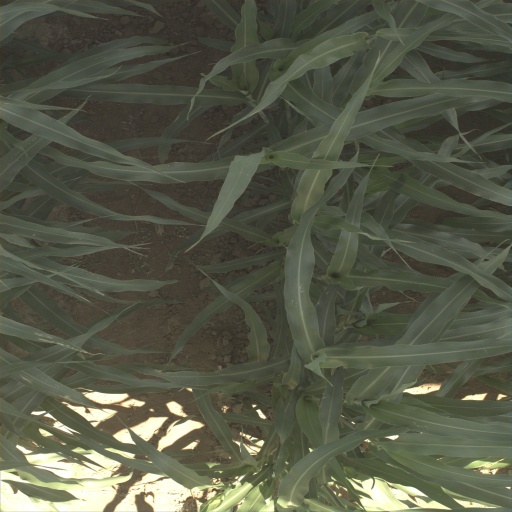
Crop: sorghum